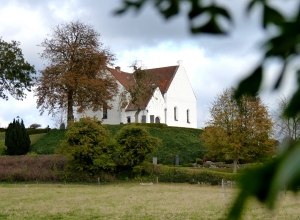
Pedersborg Kirke
Pedersborg Kirke, set fra sydvest
Pedersborg Kirke, set fra sydvest
"Pedersborg Kirke er en kirke i den lille by Pedersborg, umiddelbart nord for Sorø på Midtsjælland. Kirken ligger markant hævet over det omkringliggende landskab og Pedersborg Sø. Den kan således ses tydeligt, når man kommer kørende mod Sorø fra nord og vest. I sig selv er kirken ikke så stor, men den har et ganske ""kompakt"" udseende og adskiller sig derved fra mange andre små kirker.